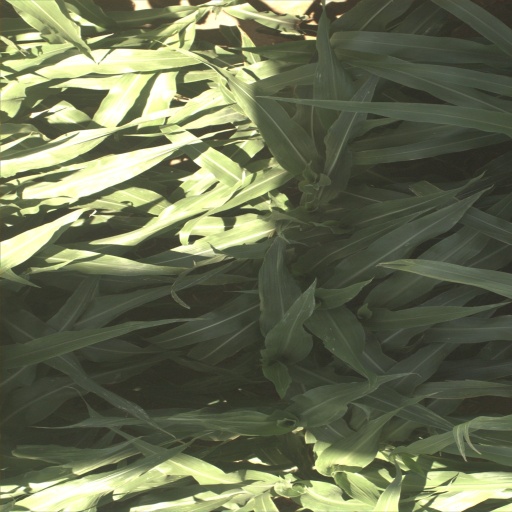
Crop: sorghum